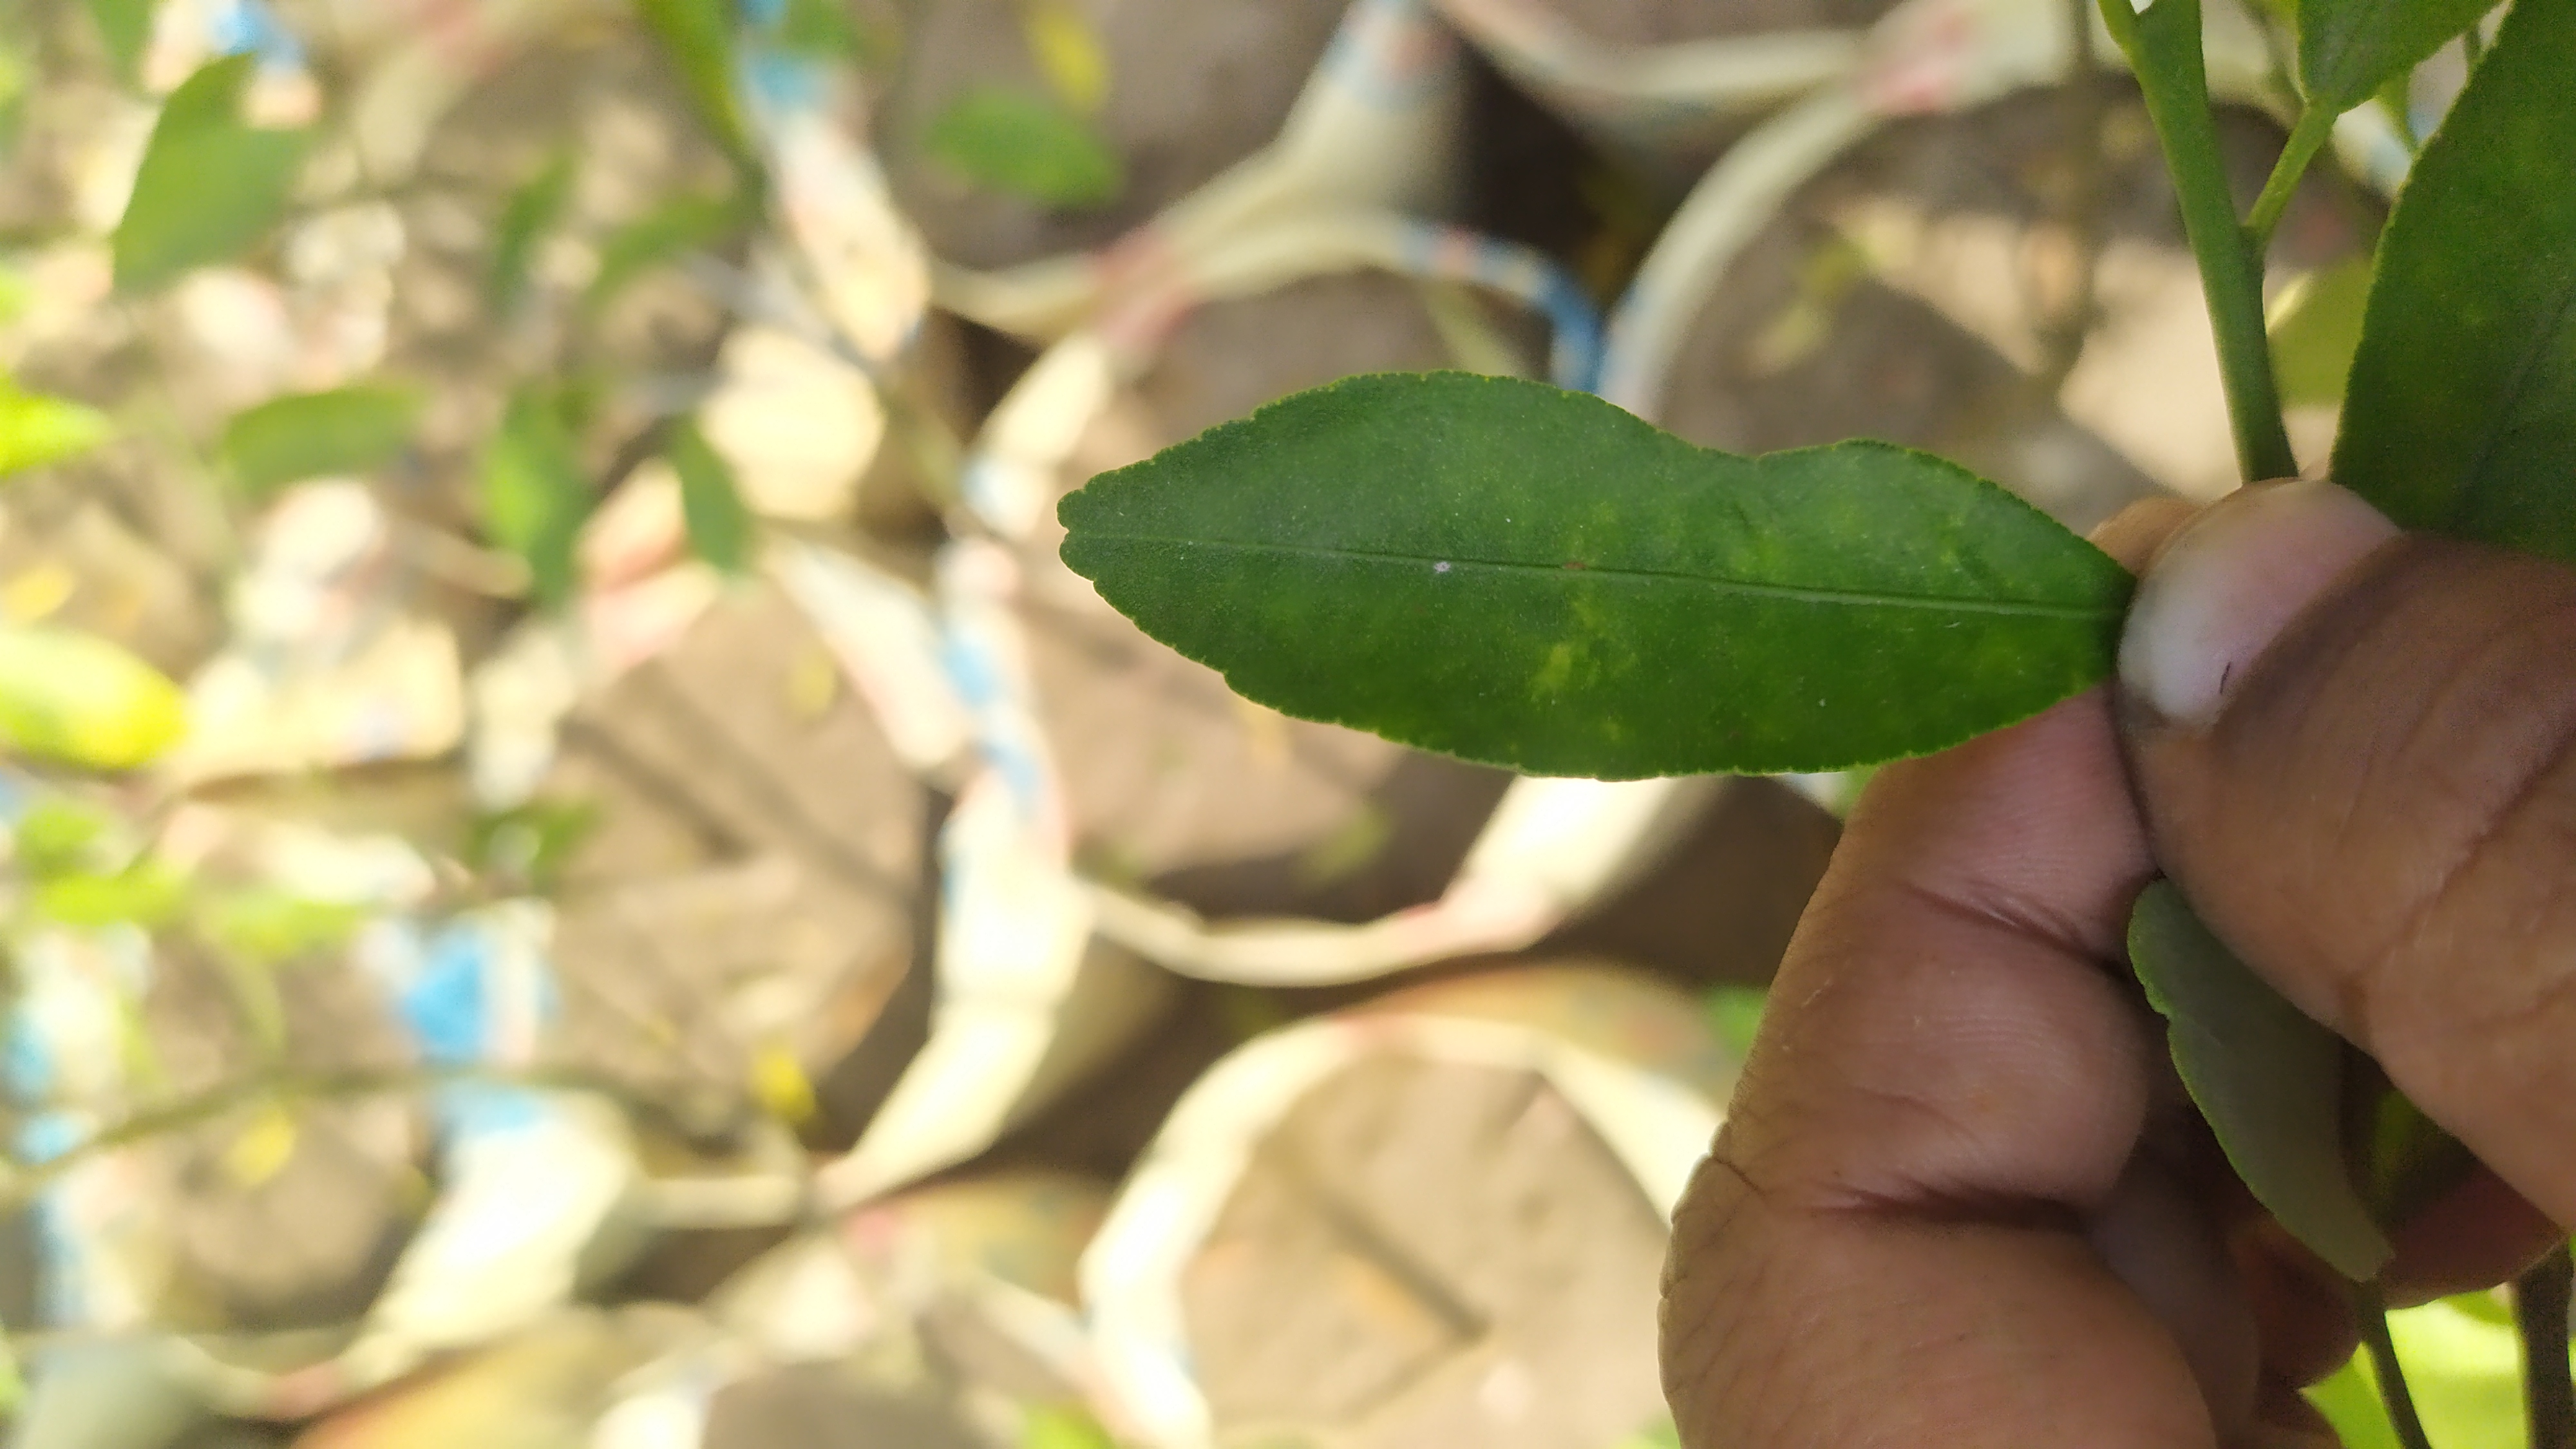
Mandarin leaf variety: Mandaring